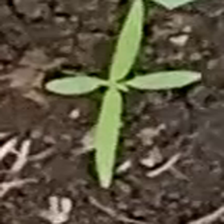
Weed species: Moti_dudhi(Euphorbia_geneculata_L)